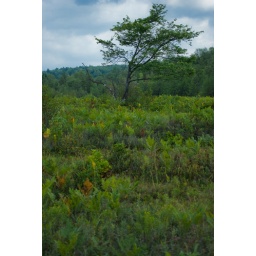
tree in field